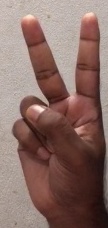
ASL sign: 2